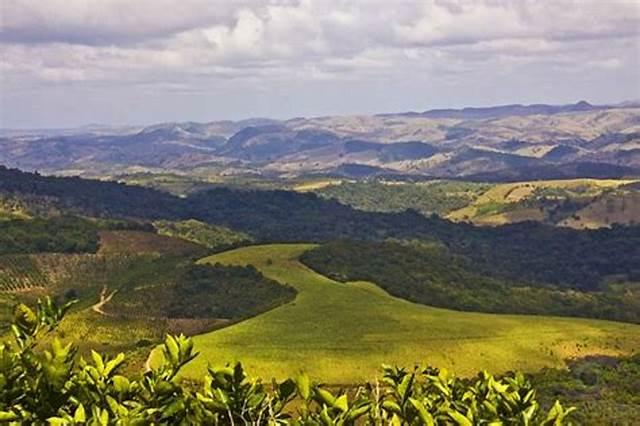
Miche ya kijani, imestawi vizuri kwenye shamba kubwa, likiwa ni sehemu ya hatua za kitaalamu za kuzalisha mbegu bora kwa ajili ya kilimo endelevu na kuongeza mavuno kwa wakulima.